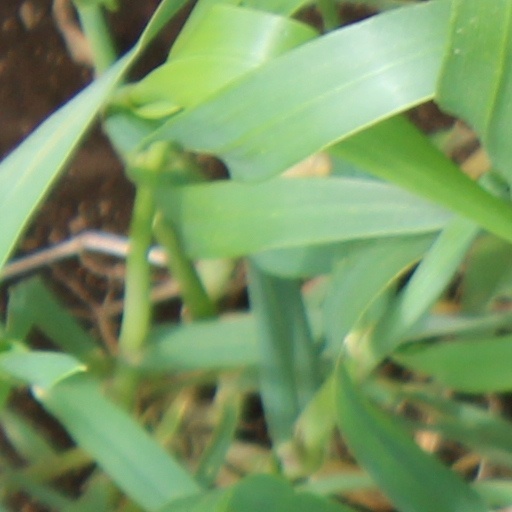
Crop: wheat